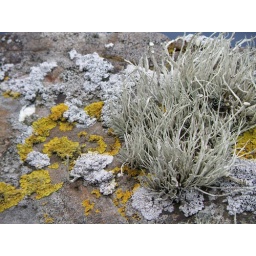
Lopranseidi in the Faroe Islands - plants on a rock